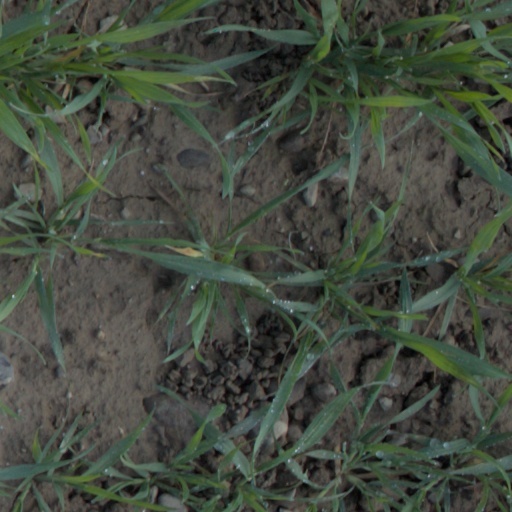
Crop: wheat